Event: Nepal Earthquake
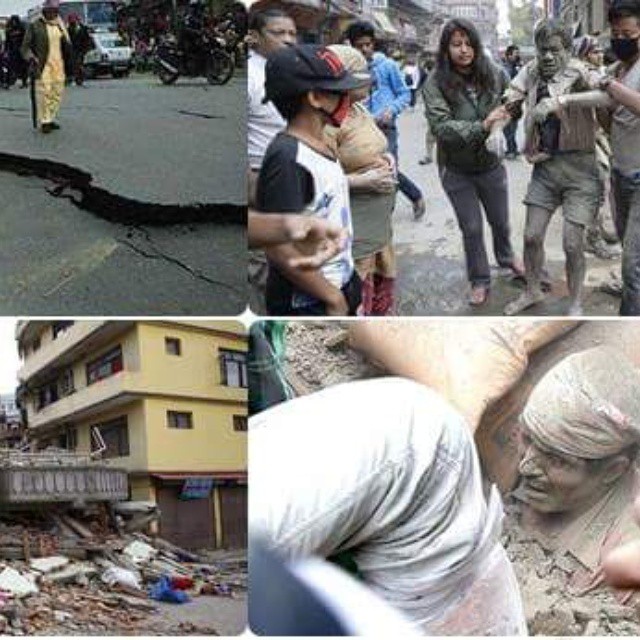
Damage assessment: damage